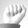
ASL letter: A